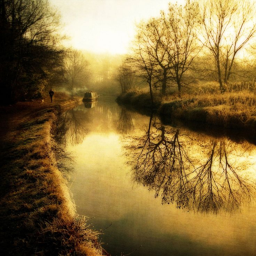
canal - side in the beautiful village .